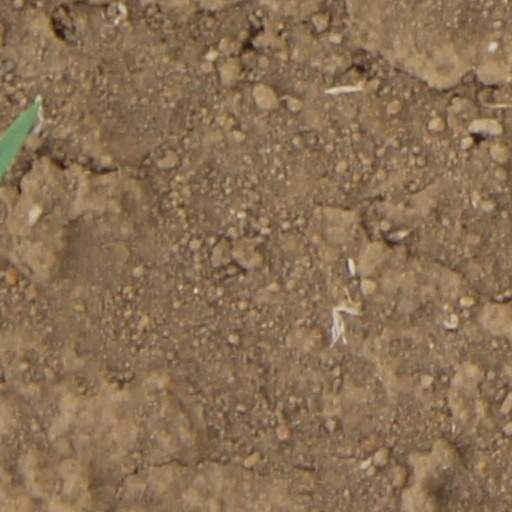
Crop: wheat